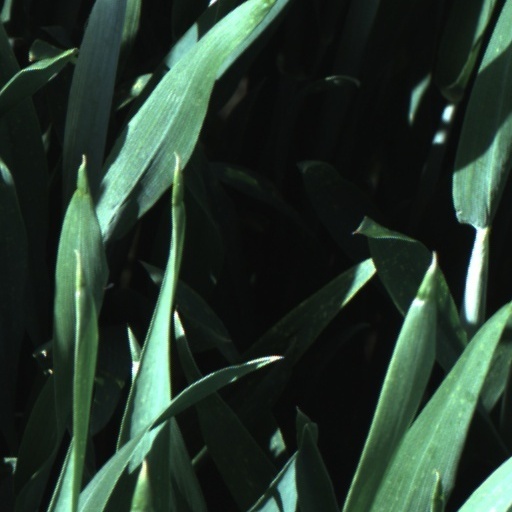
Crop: wheat